Derbyshire lead mining history

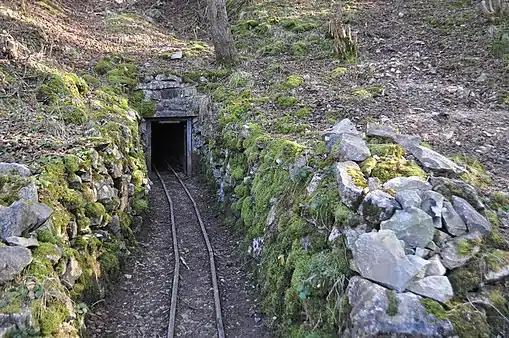
Goodluck Mine in Via Gellia

This article details some of the history of lead mining in Derbyshire, England.